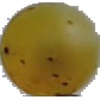
Label: Grape White 3